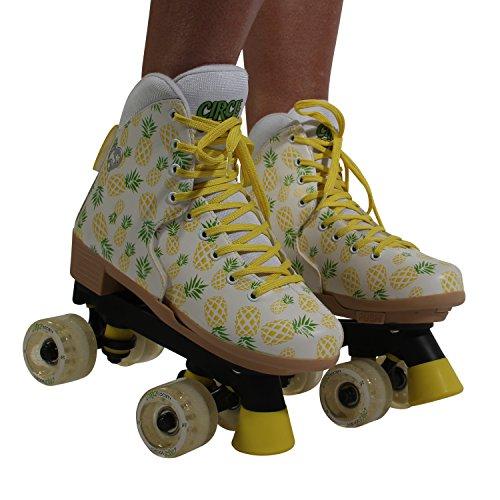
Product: Circle Society Classic Adjustable Indoor and Outdoor Childrens Roller Skates - Crushed Pineapple
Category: Sports & Outdoors | Outdoor Recreation | Skates, Skateboards & Scooters | Inline & Roller Skating | Roller Skates
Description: ADJUSTABLE: Perfect roller skates for growing kids who love to skate Features an easy push button with adjustable sizing to accommodate growing feet.
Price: $33.49
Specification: Item Weight:         5 pounds    |Shipping Weight: 5.5 pounds (View shipping rates and policies)|ASIN: B07CRH3QXG|Item model number: 168219|    #32    in Roller Skates